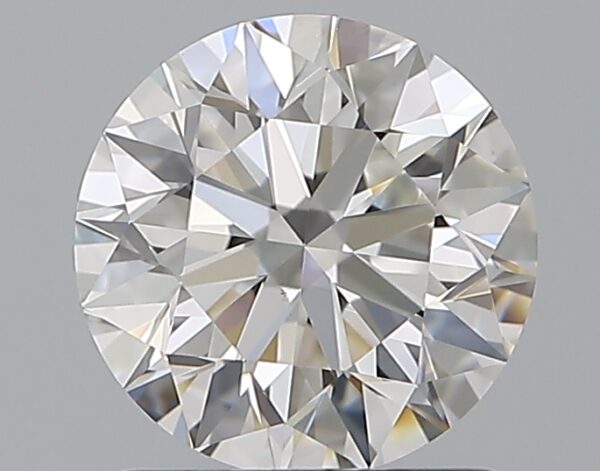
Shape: round
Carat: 1.2
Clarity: VS1
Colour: G
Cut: EX
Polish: EX
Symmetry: EX
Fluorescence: F
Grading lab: GIA
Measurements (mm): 6.75 x 6.78 x 4.24